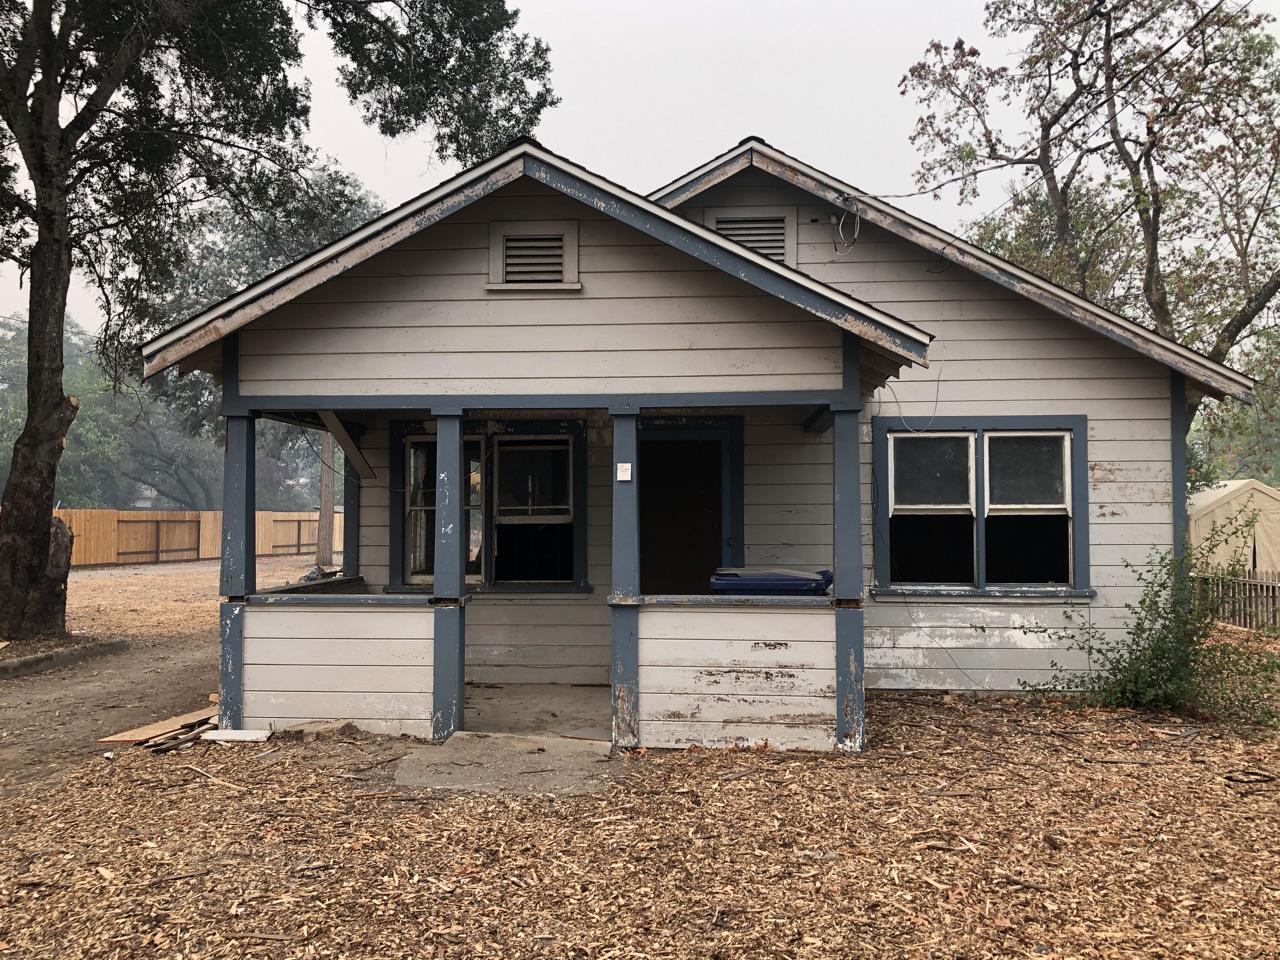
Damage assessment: no_damage